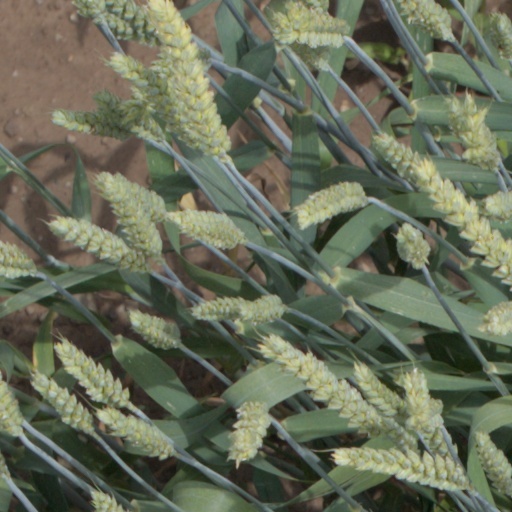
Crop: wheat